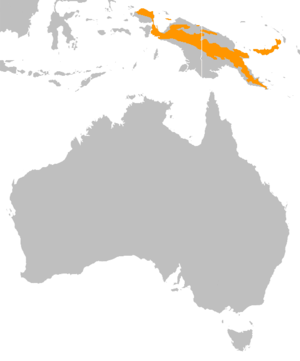
Le Casoar de Bennett est la plus petite des trois espèces de casoar de Nouvelle-Guinée.